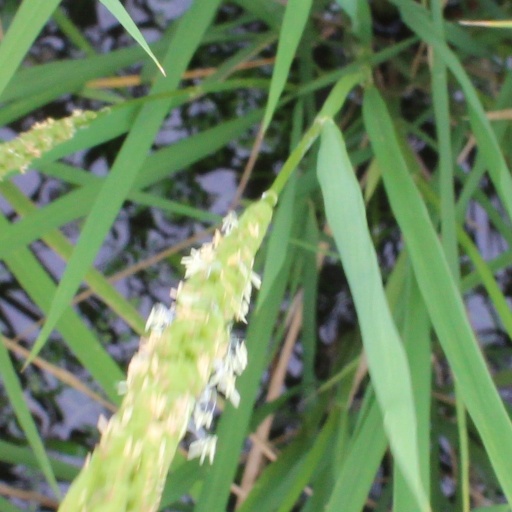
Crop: rice